Draft evasion in the Vietnam War

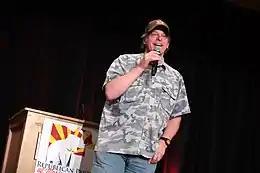
Ted Nugent, shown here addressing a Republican function in a military-style shirt, reportedly took extreme measures to avoid the draft.

In September 1974, President Gerald R. Ford offered a conditional amnesty program for draft dodgers that required them to work in alternative service occupations for periods of six to 24 months. At the same time, an offer of prison-release was made to resisters who had remained in the U.S. and had been imprisoned for the offense. But the offers were not popular with either affected group, and did not have a large uptake. Many resented the conditions for "refusing to fight what they called an immoral war". And for evaders who by then had established lives and even had families abroad, the program had tight deadlines to apply, which could make it impractical to pursue. After two extensions, the program expired on March 31, 1975, with only 19% of those potentially eligible for it accepting its terms.